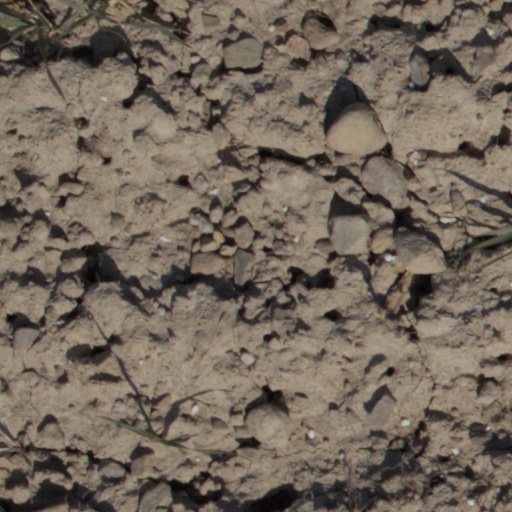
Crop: wheat